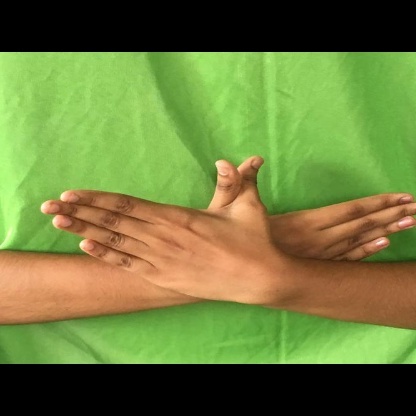
Mudra: Garuda